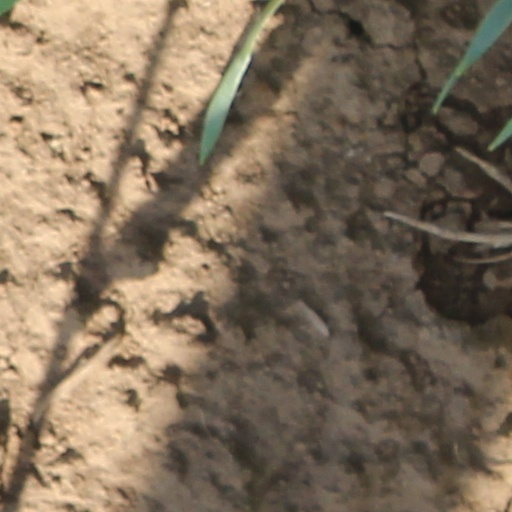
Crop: wheat